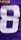
Number: 8